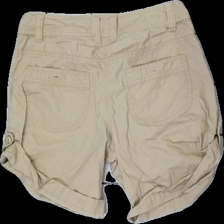
View: back
Type: Shorts
Category: Ladies
Brand: H&M
Colors: Beige
Material: 100% cotton
Cut: Regular
Size: 36
Season: All
Price range: <50
Recommended usage: Export